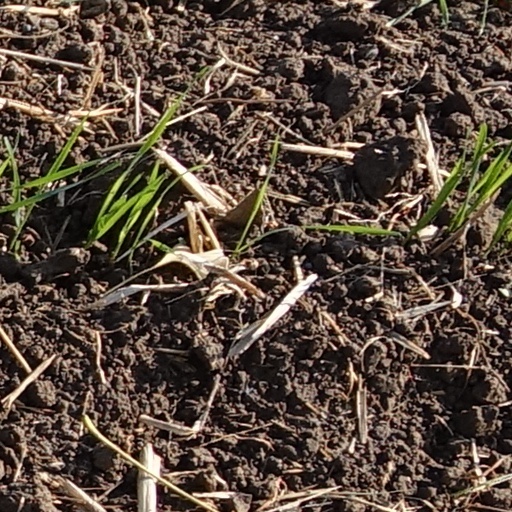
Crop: wheat